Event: Nepal Earthquake
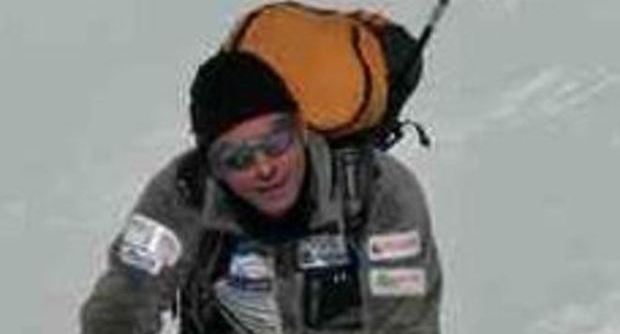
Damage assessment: no_damage